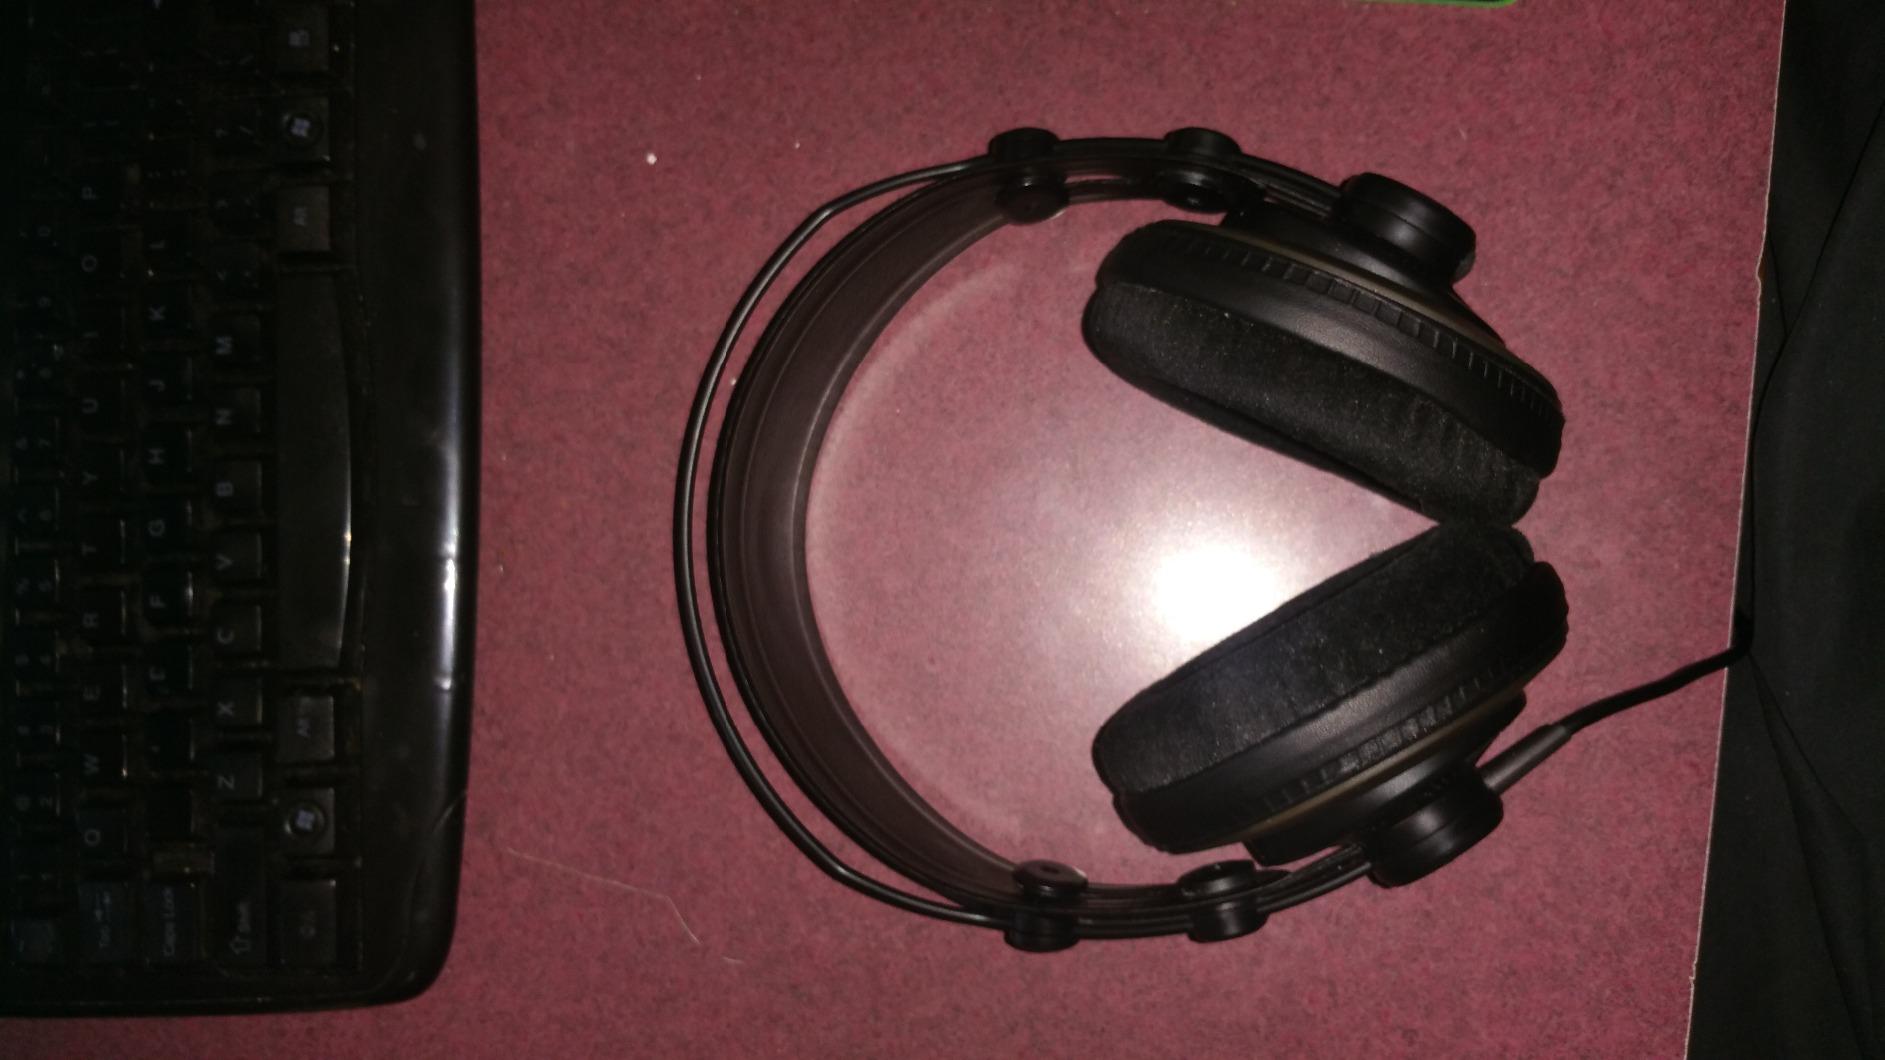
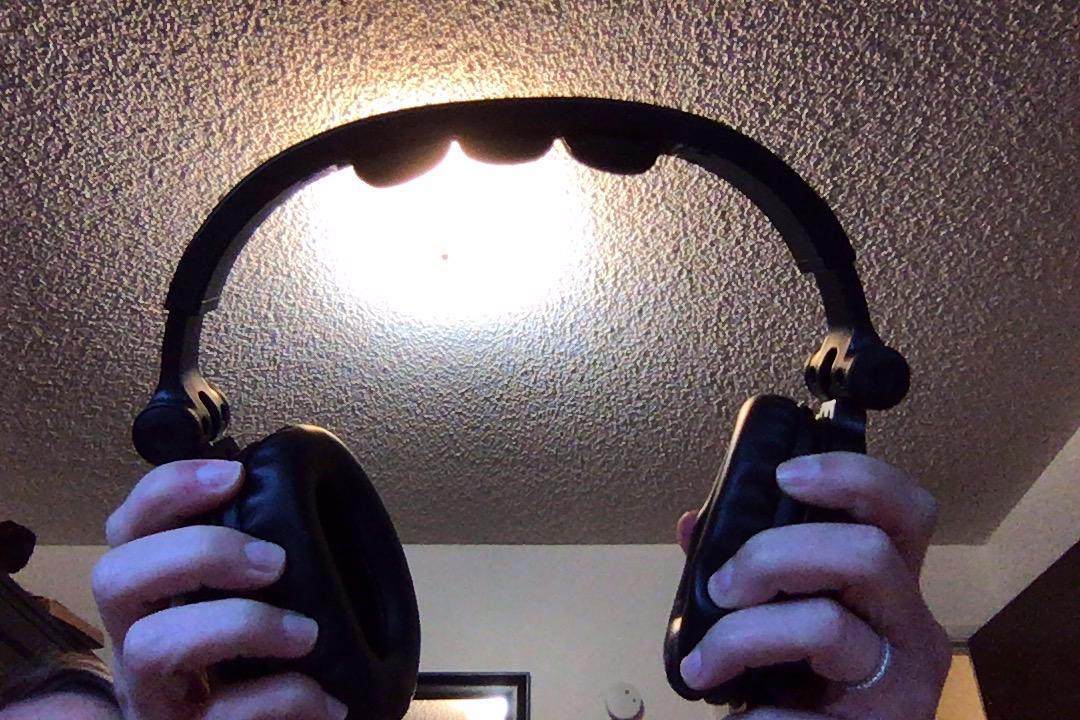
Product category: headphones
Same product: no